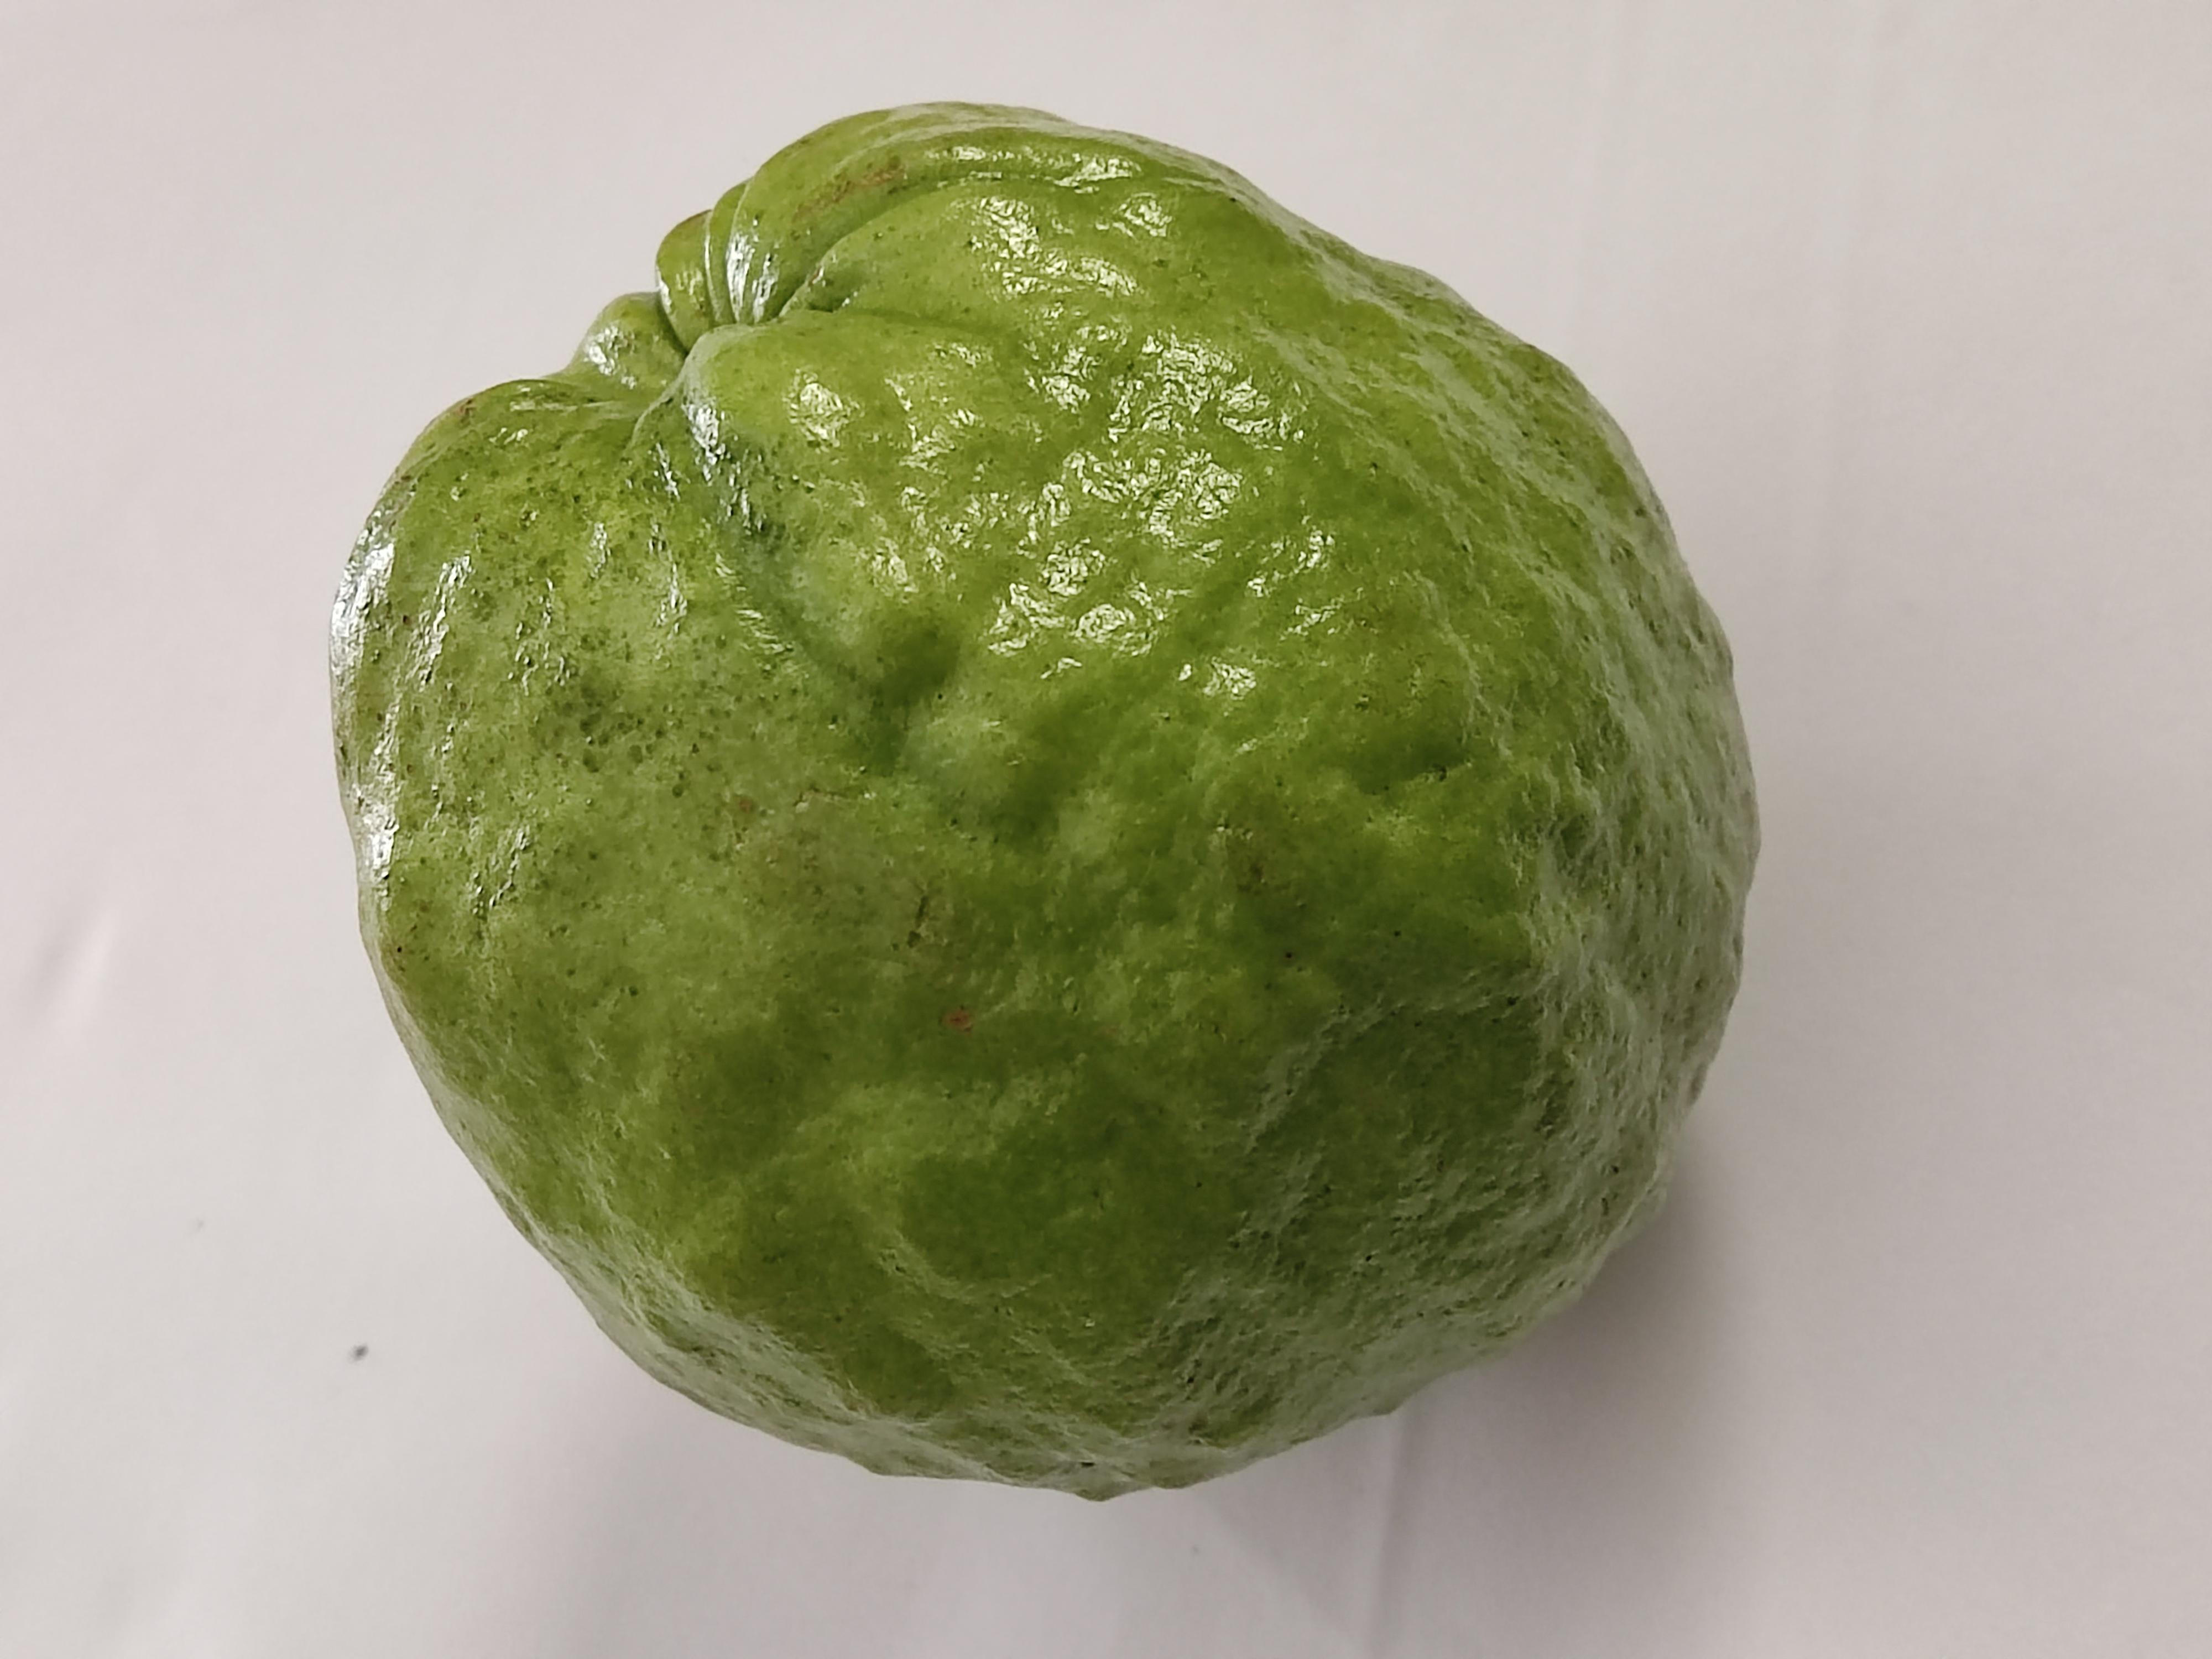
Crop type: Guava